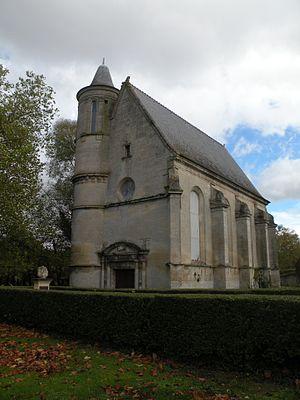
Chapelle de Châteaurouge
Cauvigny est une commune française située dans le département de l'Oise en région Hauts-de-France.
Cet article recense les monuments historiques de l'ouest de l'Oise, en France.